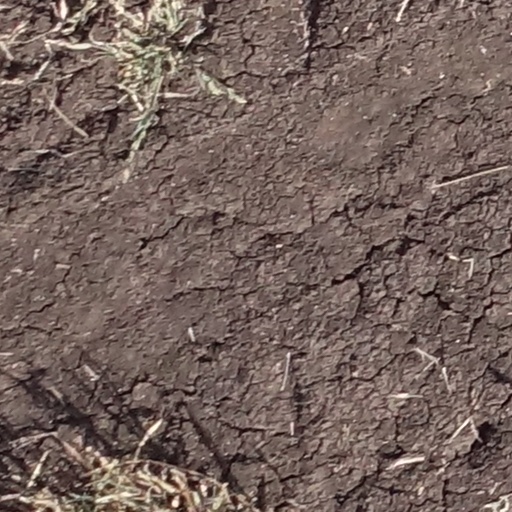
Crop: sorghum